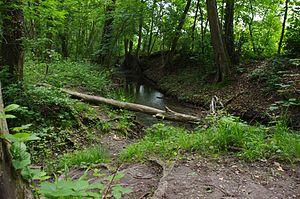
Nonnenbruch, Dollerbaechlein
La forêt de Nonnenbruch est une forêt française située dans le département du Haut-Rhin en Alsace. Elle couvre une partie des bans communaux de la partie nord-ouest de la banlieue de Mulhouse. C'est le principal massif forestier de l'ouest de la région mulhousienne en plein cœur de la plaine de l'Ochsenfeld.
Une forêt ou un massif forestier est une étendue boisée, relativement grande, constituée d'un ou plusieurs peuplements d'arbres, arbustes et arbrisseaux, et aussi d'autres plantes indigènes associées. Les définitions du terme « forêt » sont nombreuses en fonction des latitudes et des usages.